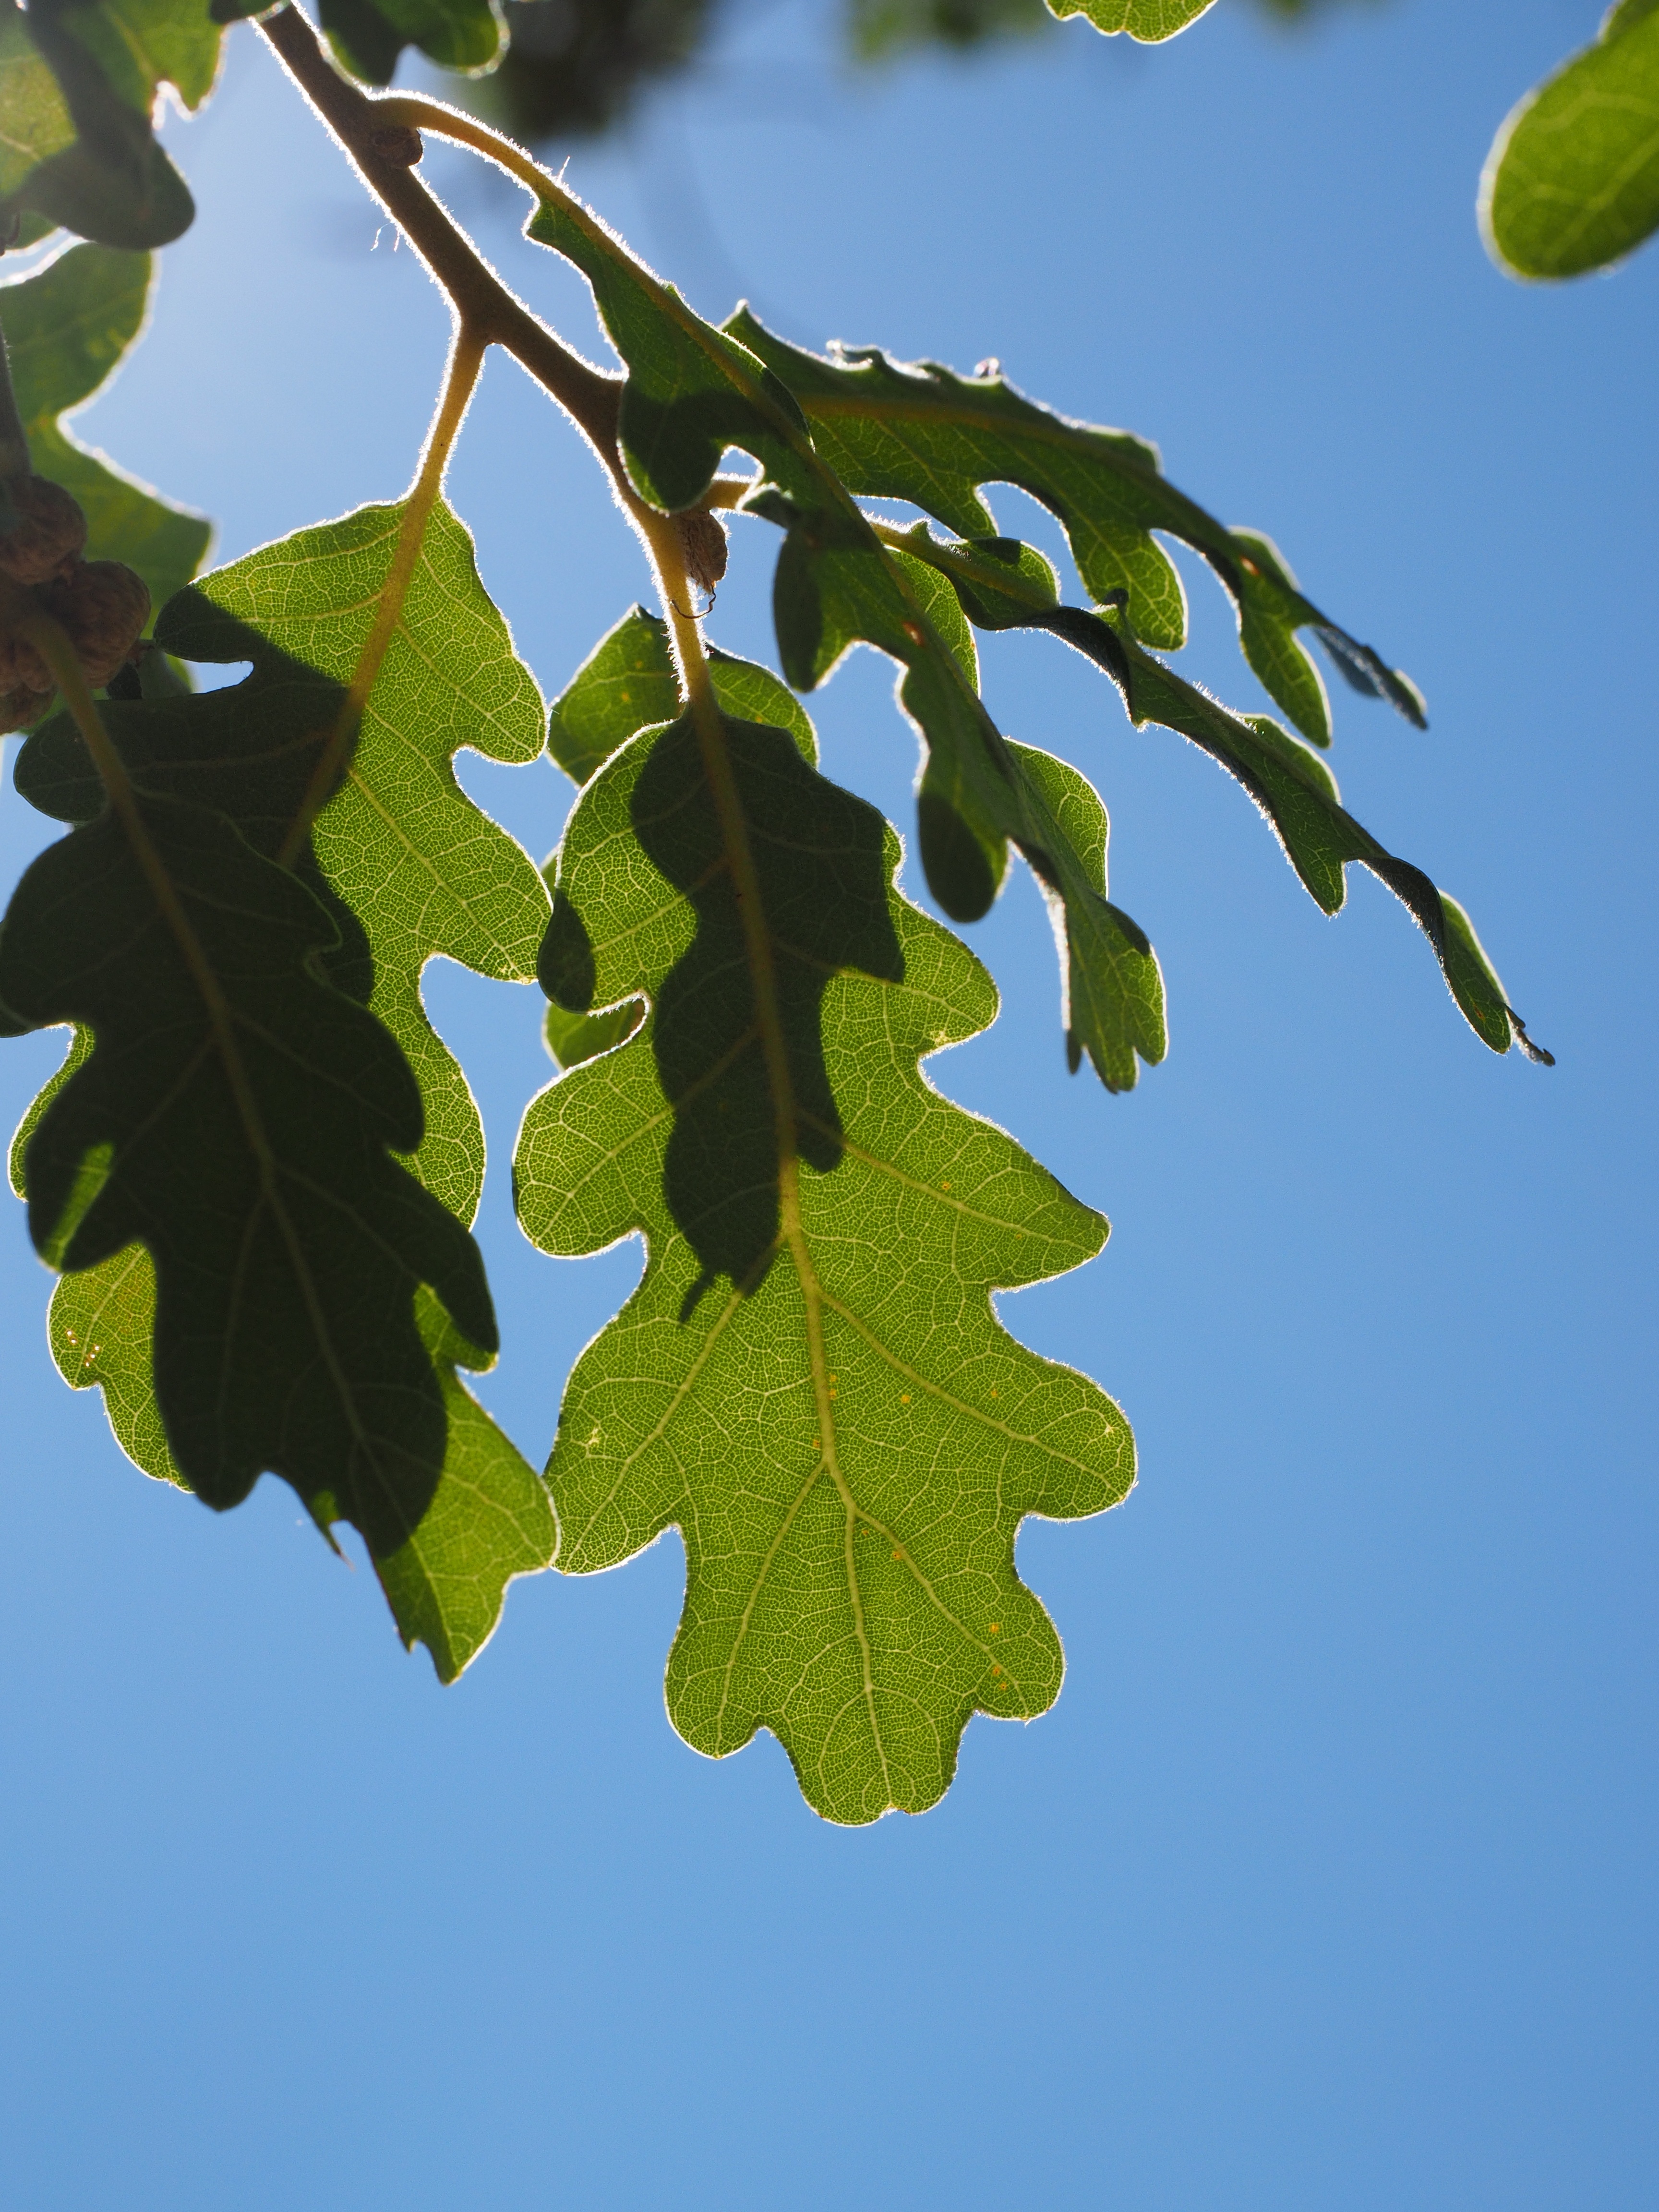
tree, branch, light, plant, leaf, flower, green, produce, autumn, botany, flora, maple tree, aesthetic, leaves, branches, deciduous, oak, fagaceae, shiny, oak leaves, silvery, back light, flowering plant, maidenhair tree, grape leaves, silver edge, fluff oak, quercus pubescens willd, quercus lanuginosa, quercu, buchengewaechs, plant stem, woody plant, land plant, plane tree family